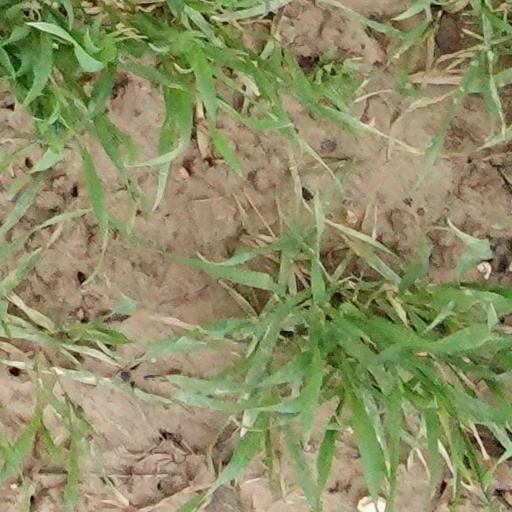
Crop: wheat